Kazimierz Fajans

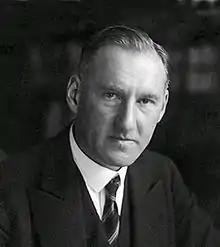
Kazimierz Fajans

Kazimierz Fajans (Kasimir Fajans in many American publications; 27 May 1887 – 18 May 1975) was a Polish-Jewish physical chemist, a pioneer in the science of radioactivity and the co-discoverer of chemical element protactinium.